Barbara Rapp

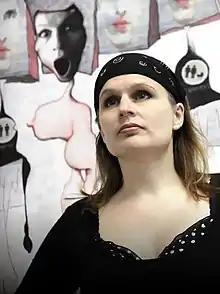
Rapp in 2012

Barbara Rapp (also known as Barbara Ambrusch-Rapp) (born 1972) is an Austrian multimedia artist. She makes paintings, collages, and sculptures that examine women's sexuality, queerness, gender and heteronormativity, often using humor. As a crossover artist, she generally focuses on socio-political issues, human rights, discrimination, etc. and has also been dealing with the post-Anthropocene since the end of the 2010s.